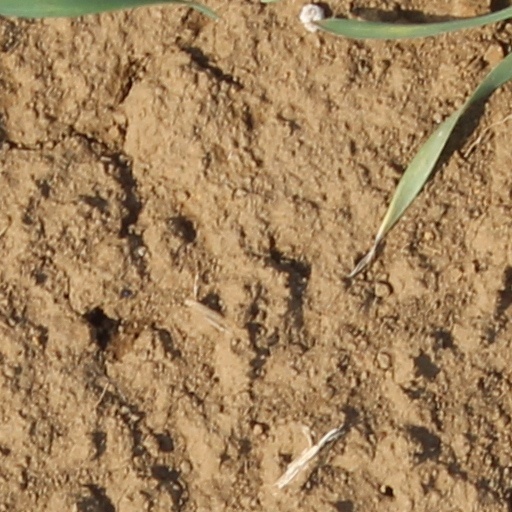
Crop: wheat